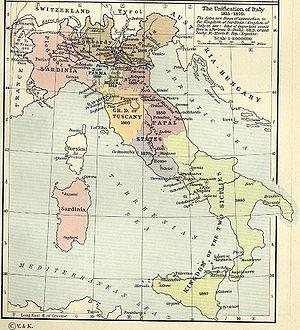
La nationalisation des chemins de fer italiens qui a donné naissance aux Ferrovie dello Stato est une période de l'histoire de l'Italie entre 1903 et 1915.